Luca Pacioli

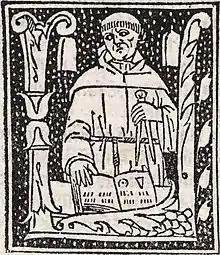
A woodcut of Pacioli which appears throughout the "Summa de arithmetica"

Luca Pacioli was born between 1446 and 1448 in the Tuscan town of Sansepolcro where he received an abbaco education. This was education in the vernacular ("i.e.", the local tongue) rather than Latin and focused on the knowledge required of merchants. His father was Bartolomeo Pacioli; however, Luca Pacioli was said to have lived with the Befolci family as a child in his birth town Sansepolcro. He moved to Venice around 1464, where he continued his own education while working as a tutor to the three sons of a merchant. It was during this period that he wrote his first book, a treatise on arithmetic for the boys he was tutoring. Between 1472 and 1475, he became a Franciscan friar. Thus, he could be referred to as Fra ('Friar') Luca.